Sara Dolnicar

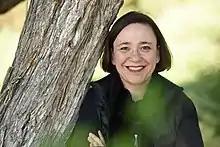
Dolnicar in 2018

Sara Dolnicar is an Austrian behavioural scientist who researches market segmentation methodology, sustainable tourism, Airbnb, public acceptance of recycled water, and a range of social marketing questions, such as how to identify and attract high-quality foster carers. Since 2013, she has been a research professor of tourism at The University of Queensland in Brisbane, Australia. She has been recognised by the Republic of Slovenia for her research achievements.